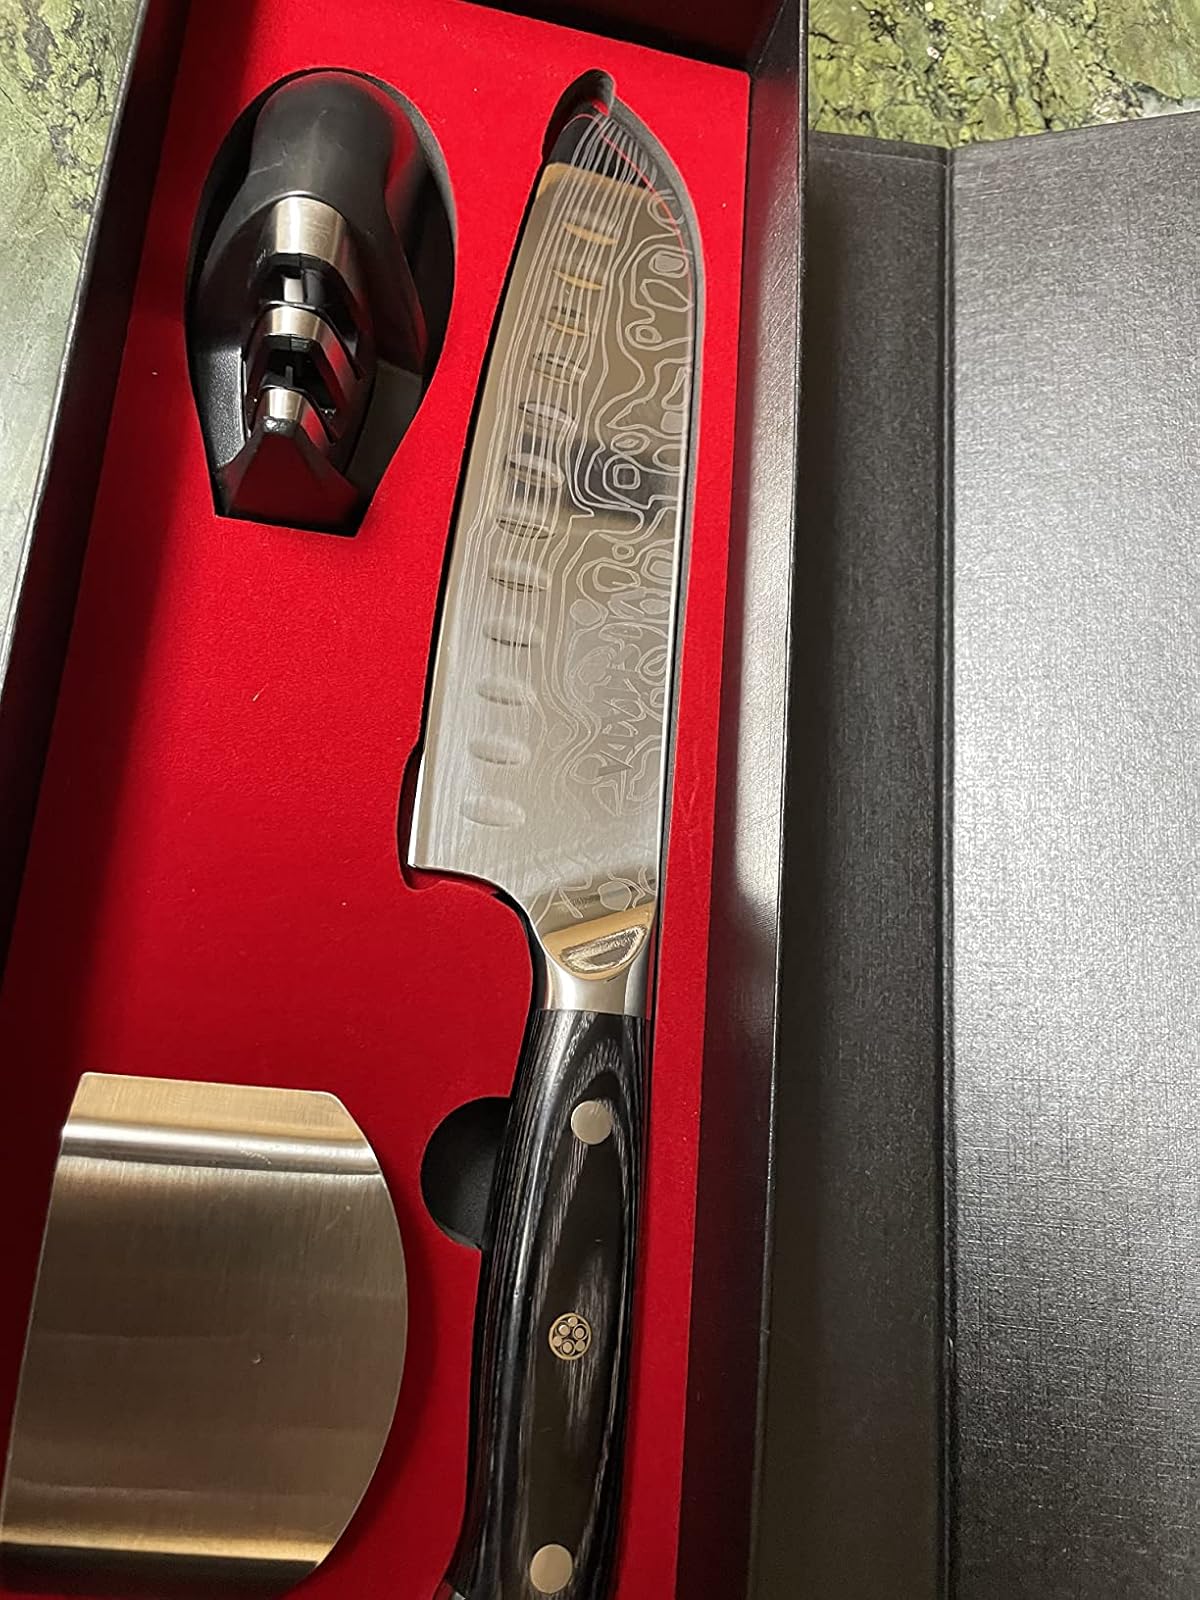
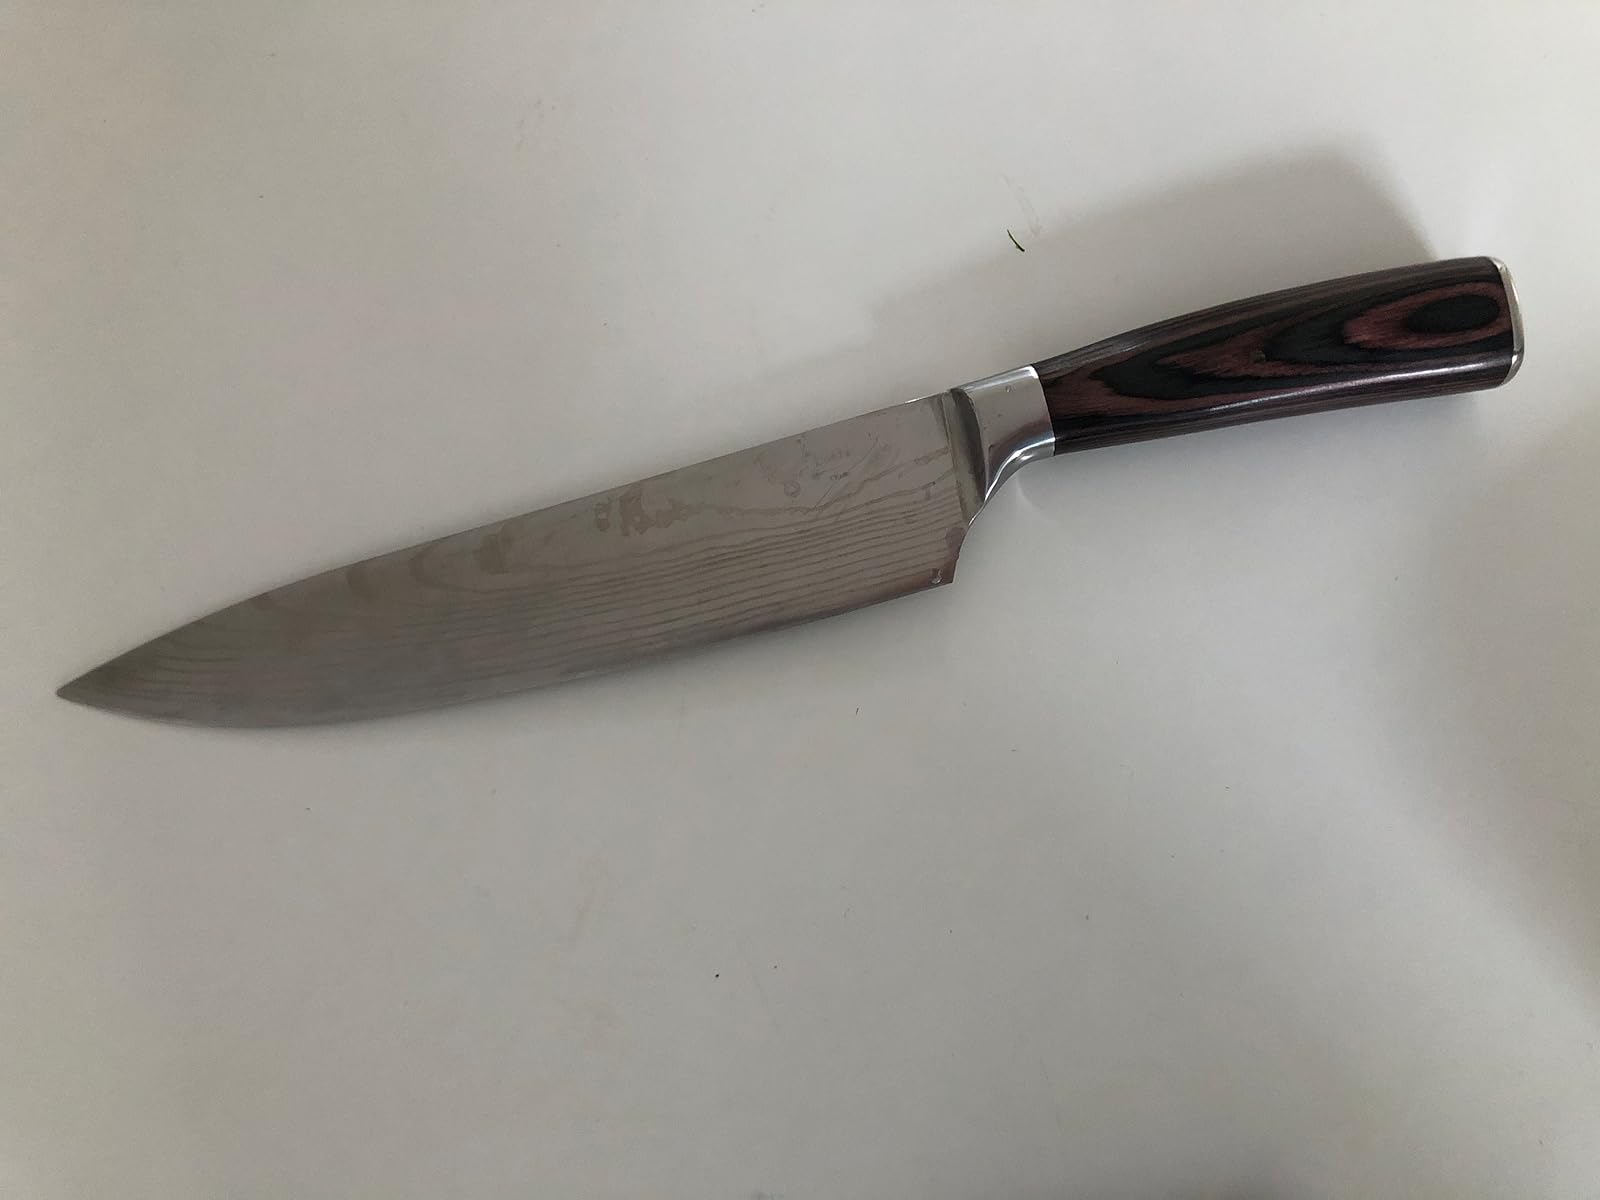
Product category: items_knife
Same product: no